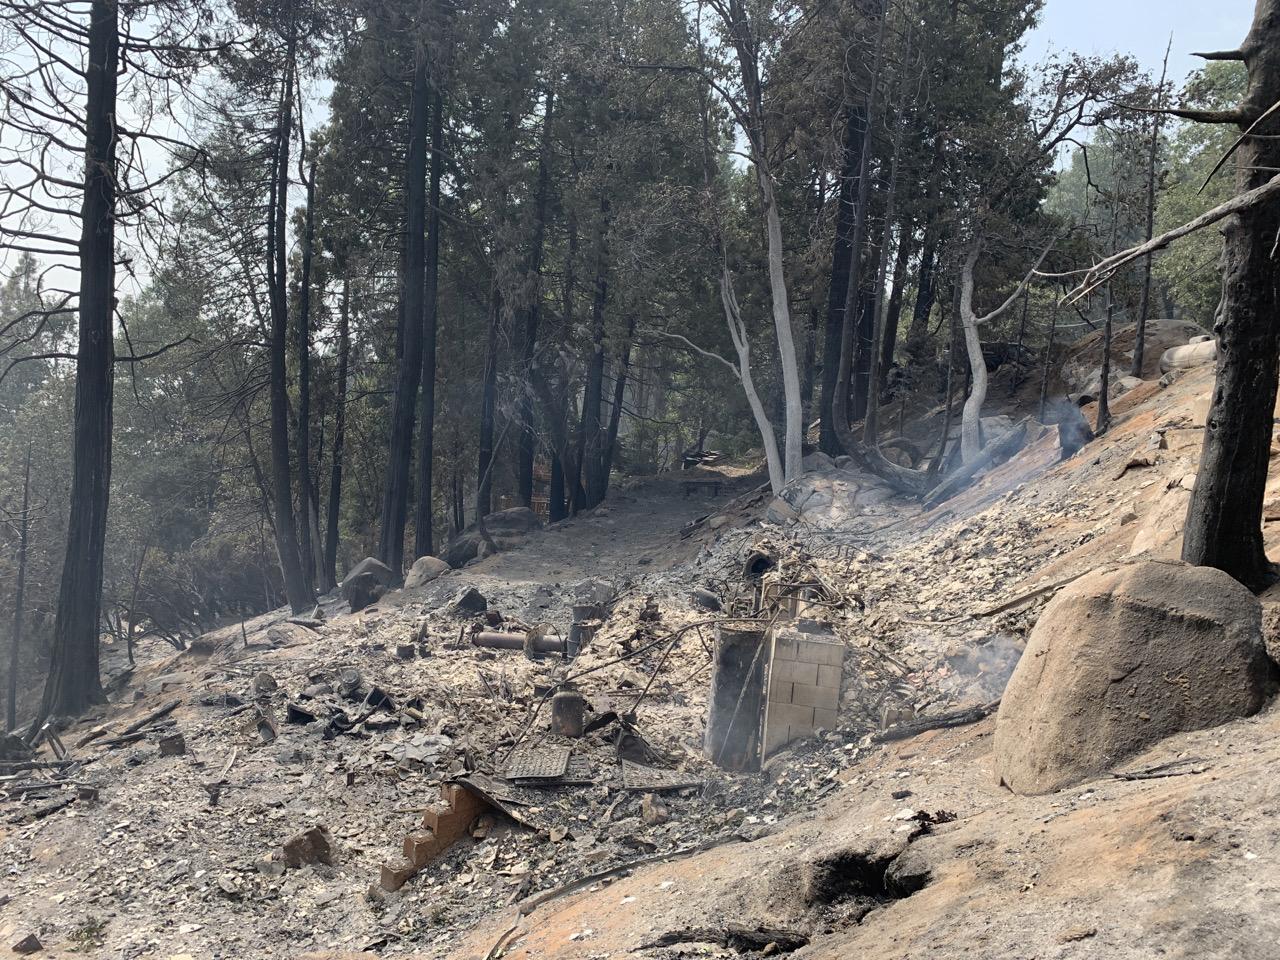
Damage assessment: destroyed